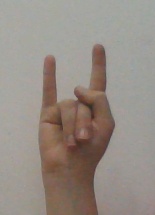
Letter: la